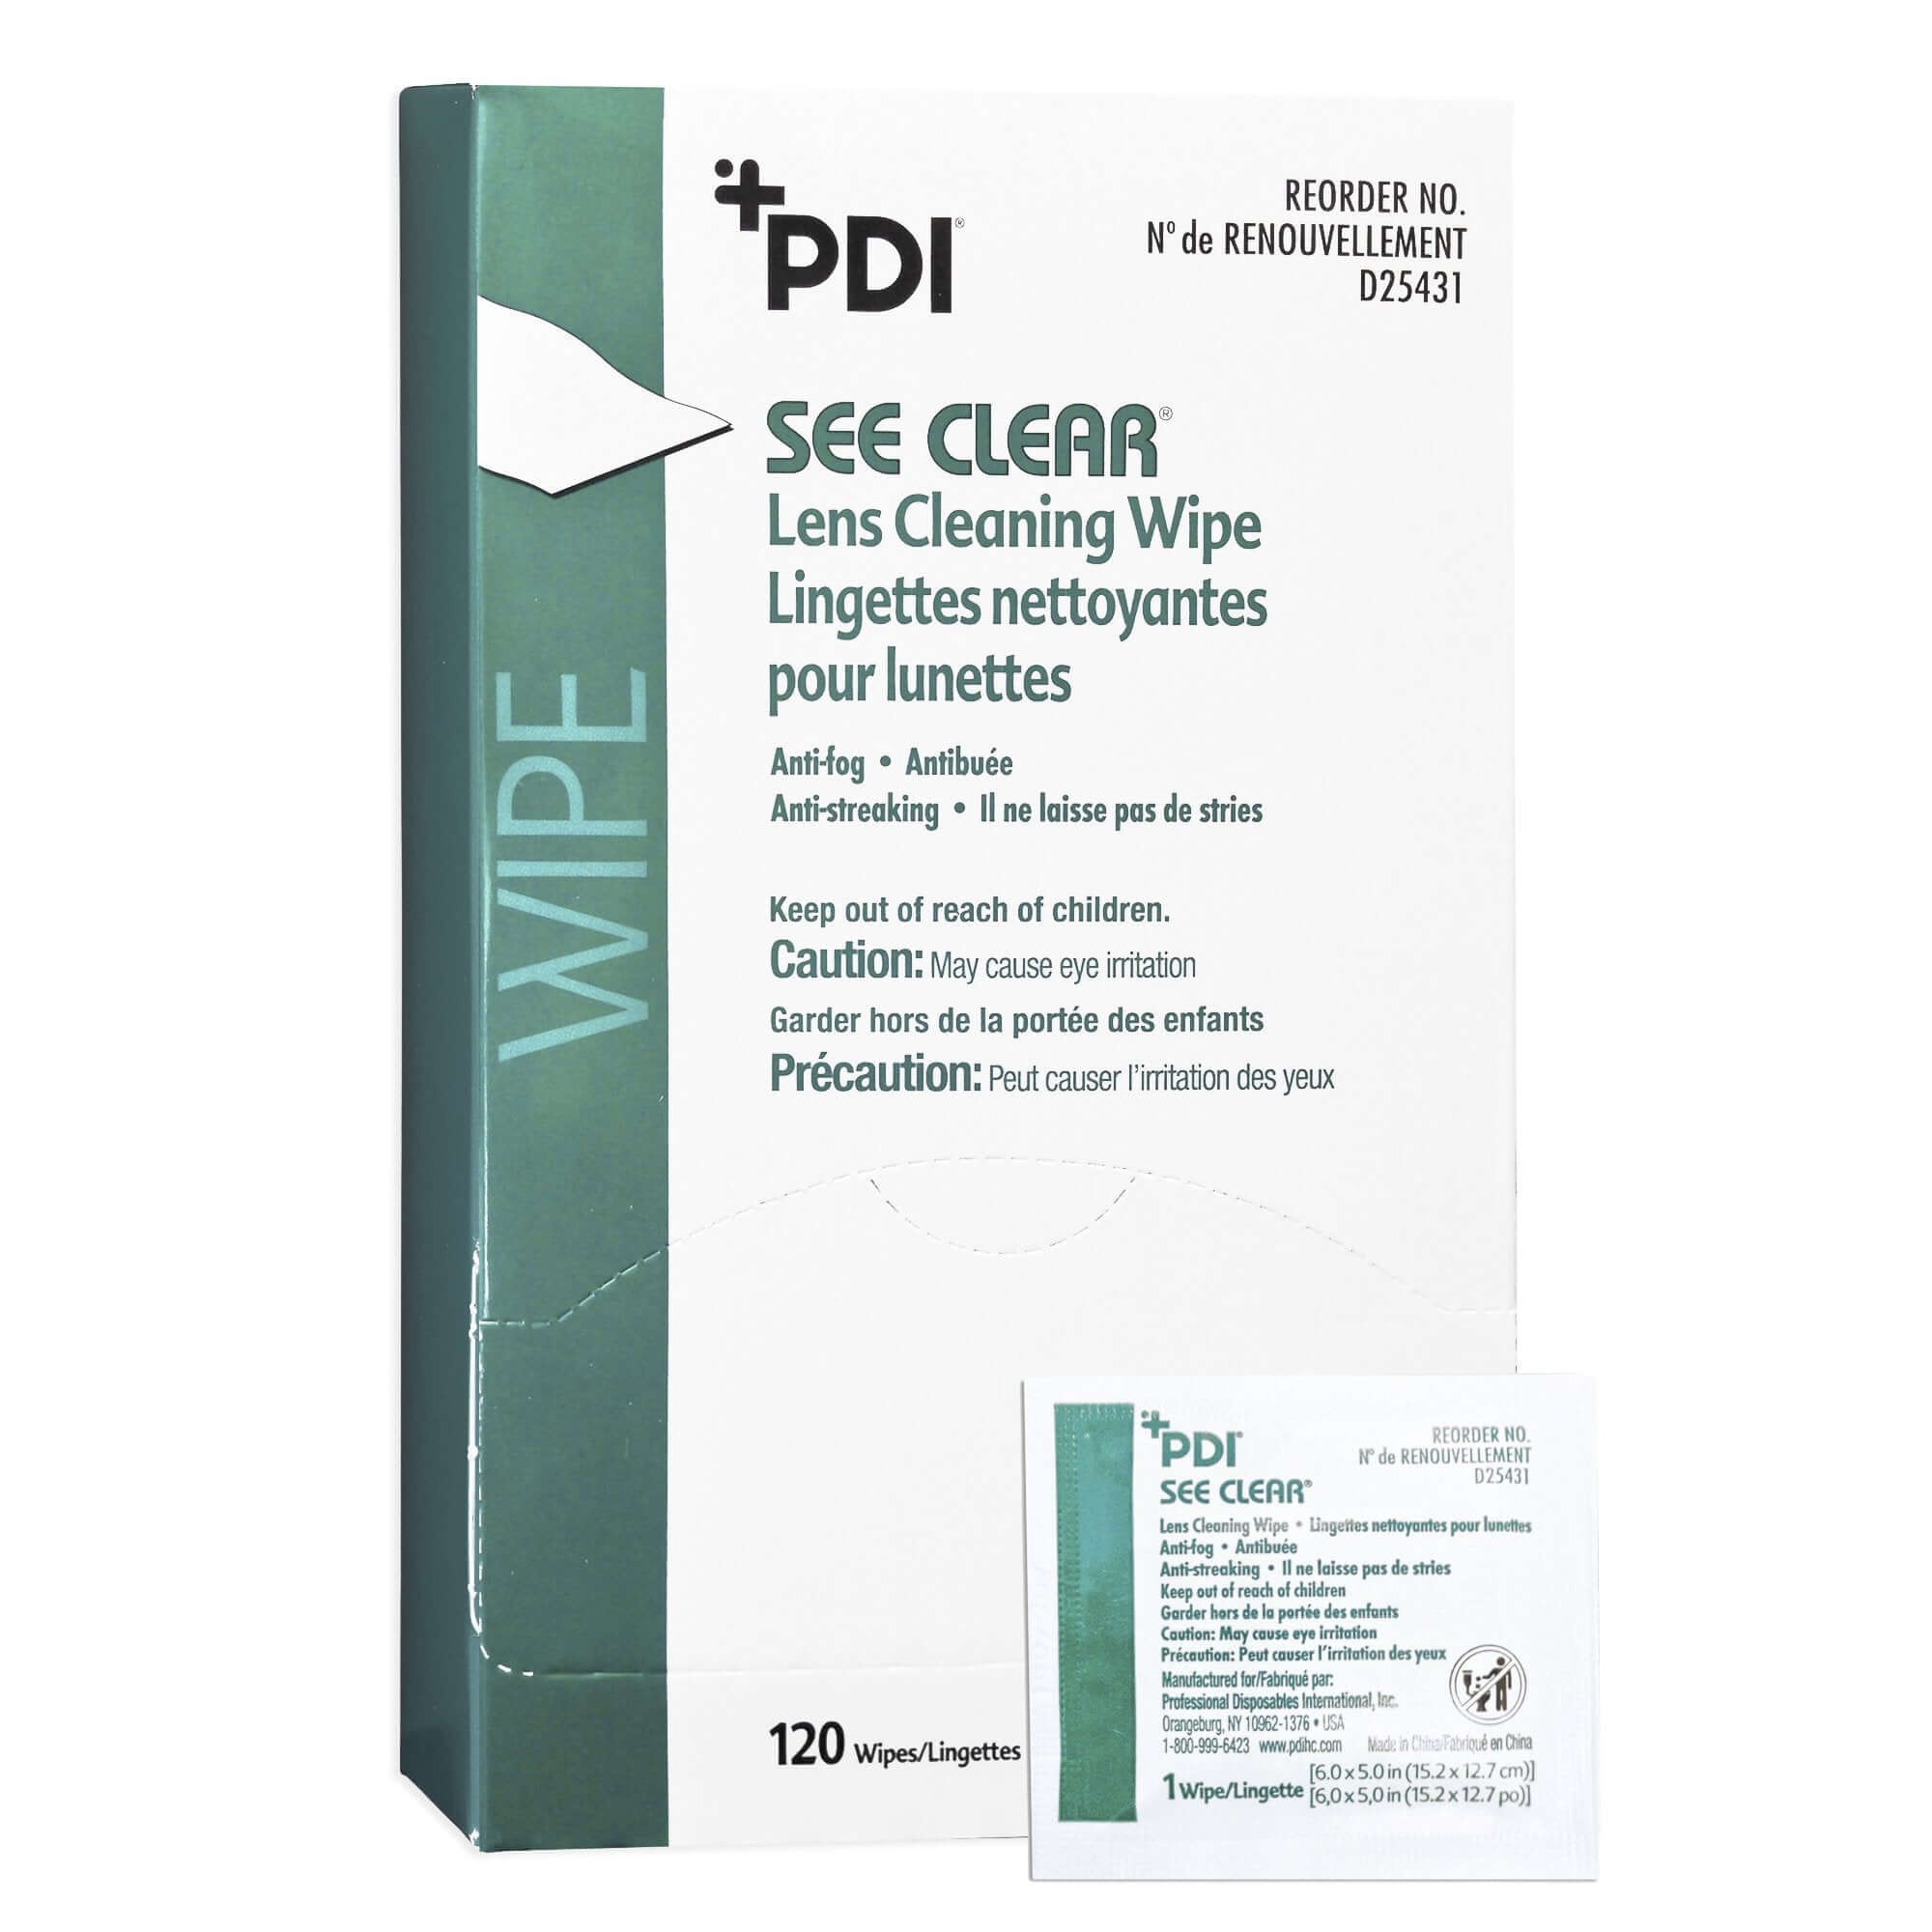
PDI See Clear Eye Glass Cleaning Wipes, 6" x 5", 120/Box. 12/CS
Brand: PDI
Introducing the PDI See Clear Eye Glass Cleaning Wipes, a reliable solution for keeping your eye protection gear, glasses, and loupes crystal clear. Say goodbye to smudges, dirt, and grime with these convenient 6" x 5" wipes that offer anti-static, anti-fog, and anti-streaking properties. Key Features: Each box contains 120 individually wrapped pads for easy and hygienic use. This innovative wipe is safe for both glass and polycarbonate lenses, ensuring a streak-free clean each time. These cleaning wipes are designed for quick drying, making them ideal for on-the-go use. The non-scratching formula guarantees that your lenses remain free from scratches and damage, maintaining their longevity. Compatibility is key when it comes to maintaining your eyewear. These wipes are suitable for use on various lens types, including anti-reflective, UV, and glare-free coated lenses, giving you peace of mind that your lenses are in good hands. Manufacturer # D25431 Brand See Clear® Manufacturer Professional Disposables Country of Origin China Application Lens Cleaning Wipe For Use With Glass and Polycarbonate Lenses Specifications: Size: 5 x 6 Inches Features: Anti-Static, Anti-Fog, Anti-Streaking UNSPSC Code: 47131502
Category: Health & Beauty > Personal Care > Vision Care > Eyewear Accessories > Eyewear Lens Cleaning Solutions